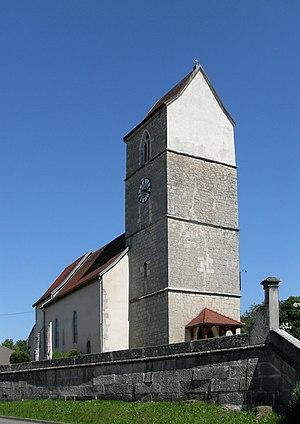
L'église Saint-Étienne à Courtelevant